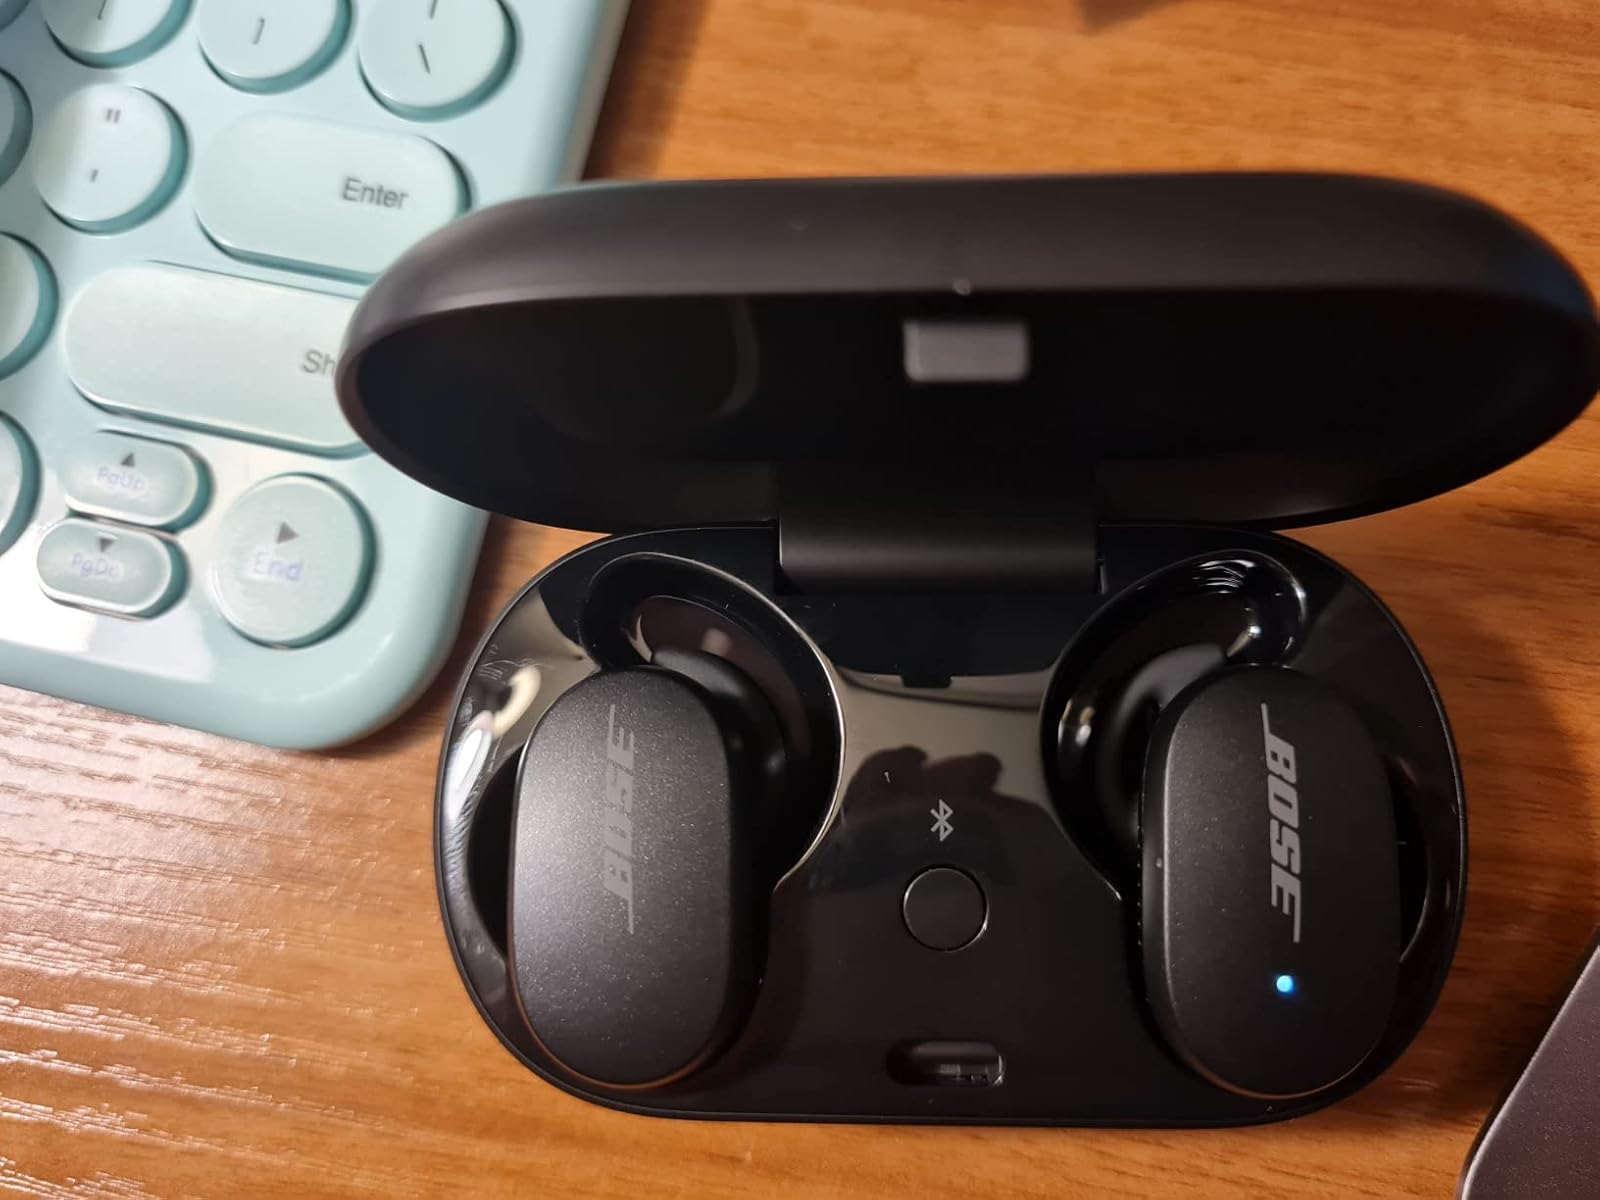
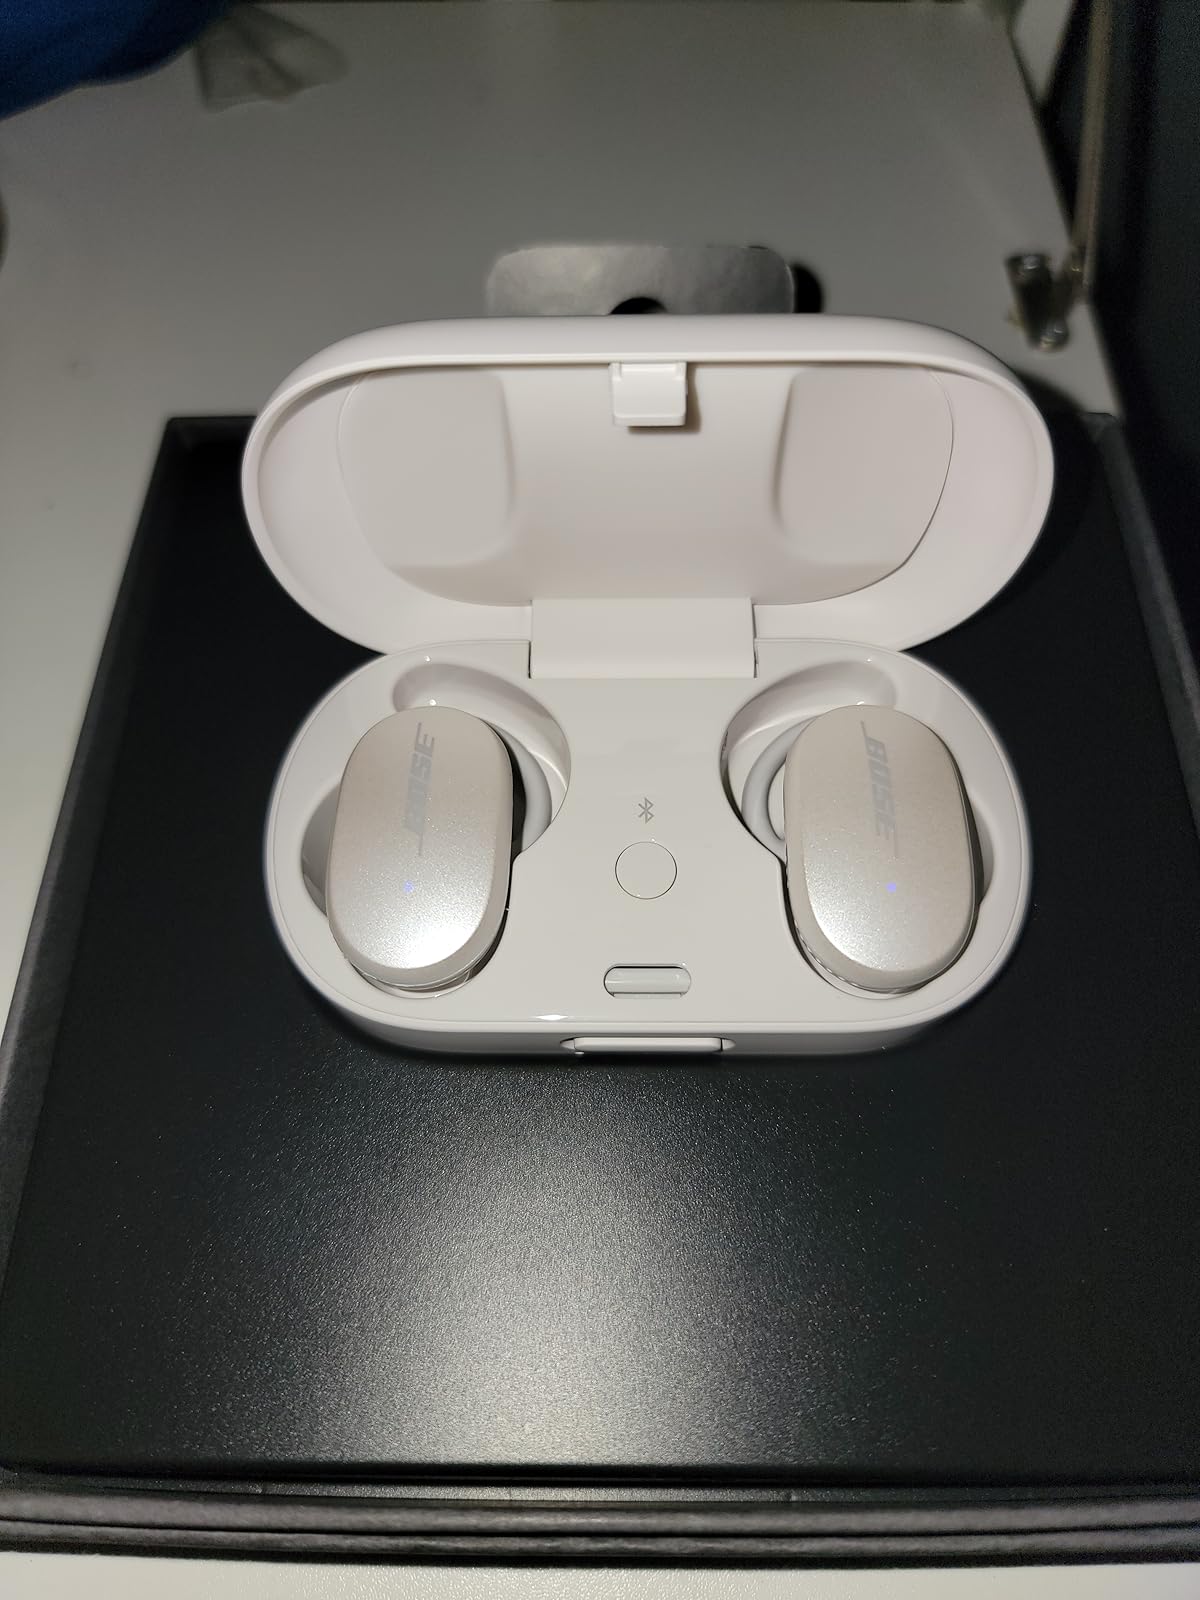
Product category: earbuds
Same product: no